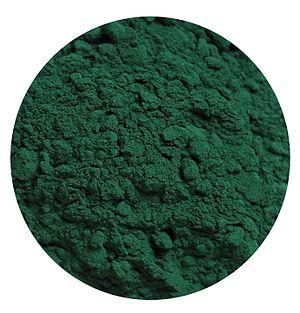
Le vert de cobalt est un pigment minéral de synthèse apparu à la fin du XVIIIᵉ siècle.